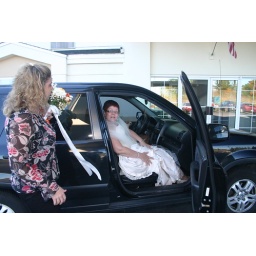
Kimmie puts me in the car without snagging my dress on something